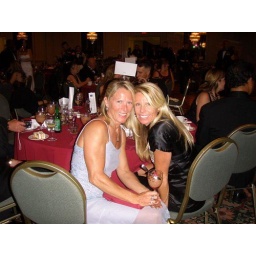
5 course meal in the ball room at the CO's table with the guest of honor...not bad for boat people!